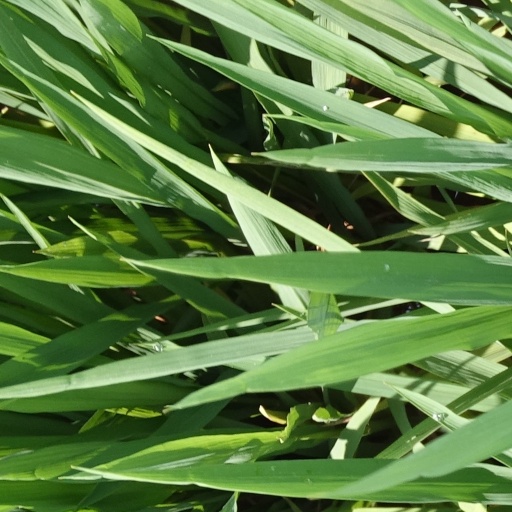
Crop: rice